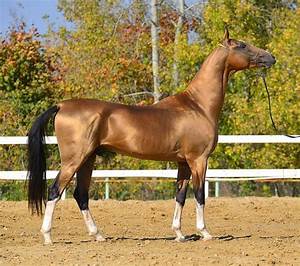
Label: horse